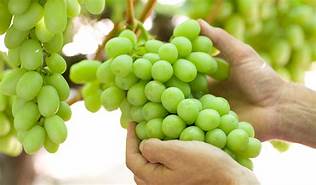
Label: Grapes